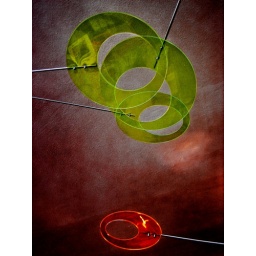
floating against a red wall